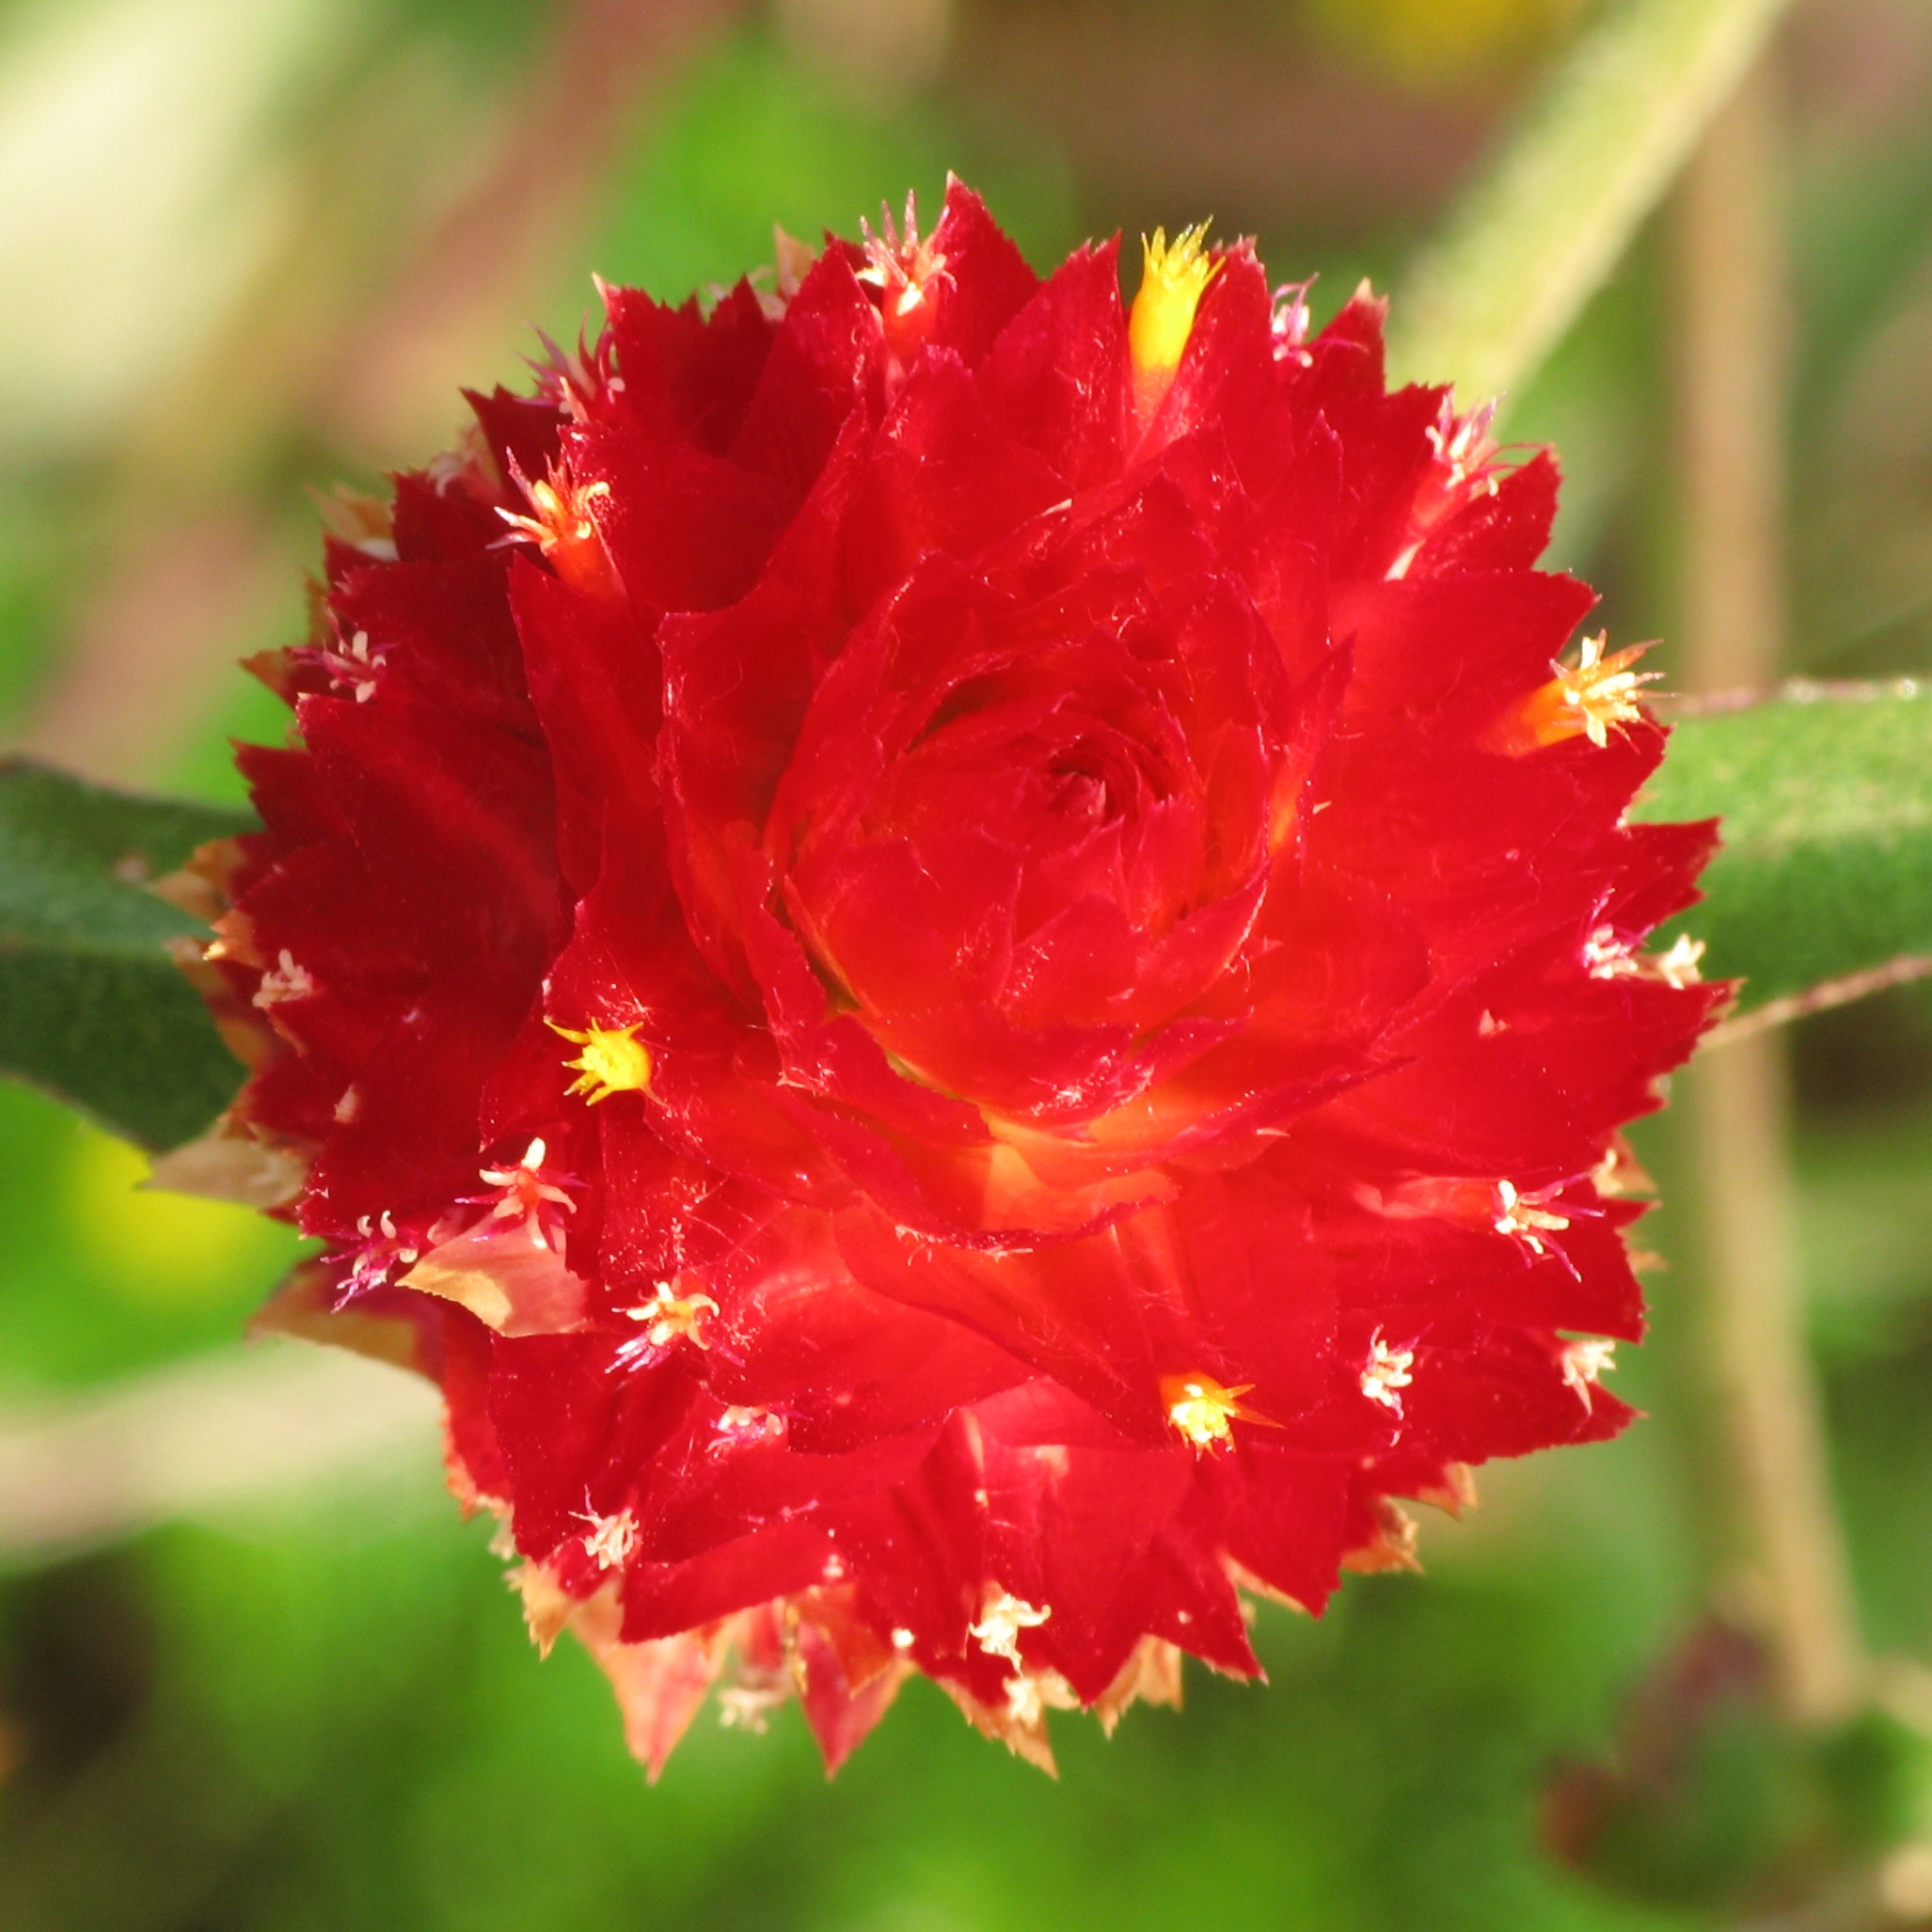
blossom, plant, flower, petal, high, red, herb, produce, flora, strawberry, fields, shrub, carnation, hires, flowerpicturesnolimits, hi, res, dianthus, powershotg7, canong7, macro photography, haageana, flowering plant, gomphrena, annual plant, land plant, pink family